AMP Limited

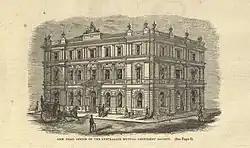
Australian Mutual Provident Society head office, Sydney, 1878.

On 31 August 1848, a group of businessmen, including Thomas Holt Jnr, Thomas Sutcliffe Mort, and William Perry, met to form an organisation to provide life assurance to Australians, leading to the establishment of the Australian Mutual Provident Society (AMP). Life expectancy at the time was low, and risks like disease and accidents were common. As a mutual society, AMP raised no initial capital and had no shareholders, relying on its members. The Society’s goal was to provide financial security for families through life insurance and annuities. AMP's rules were registered on 28 December 1848 under the Friendly Societies' Act of New South Wales.